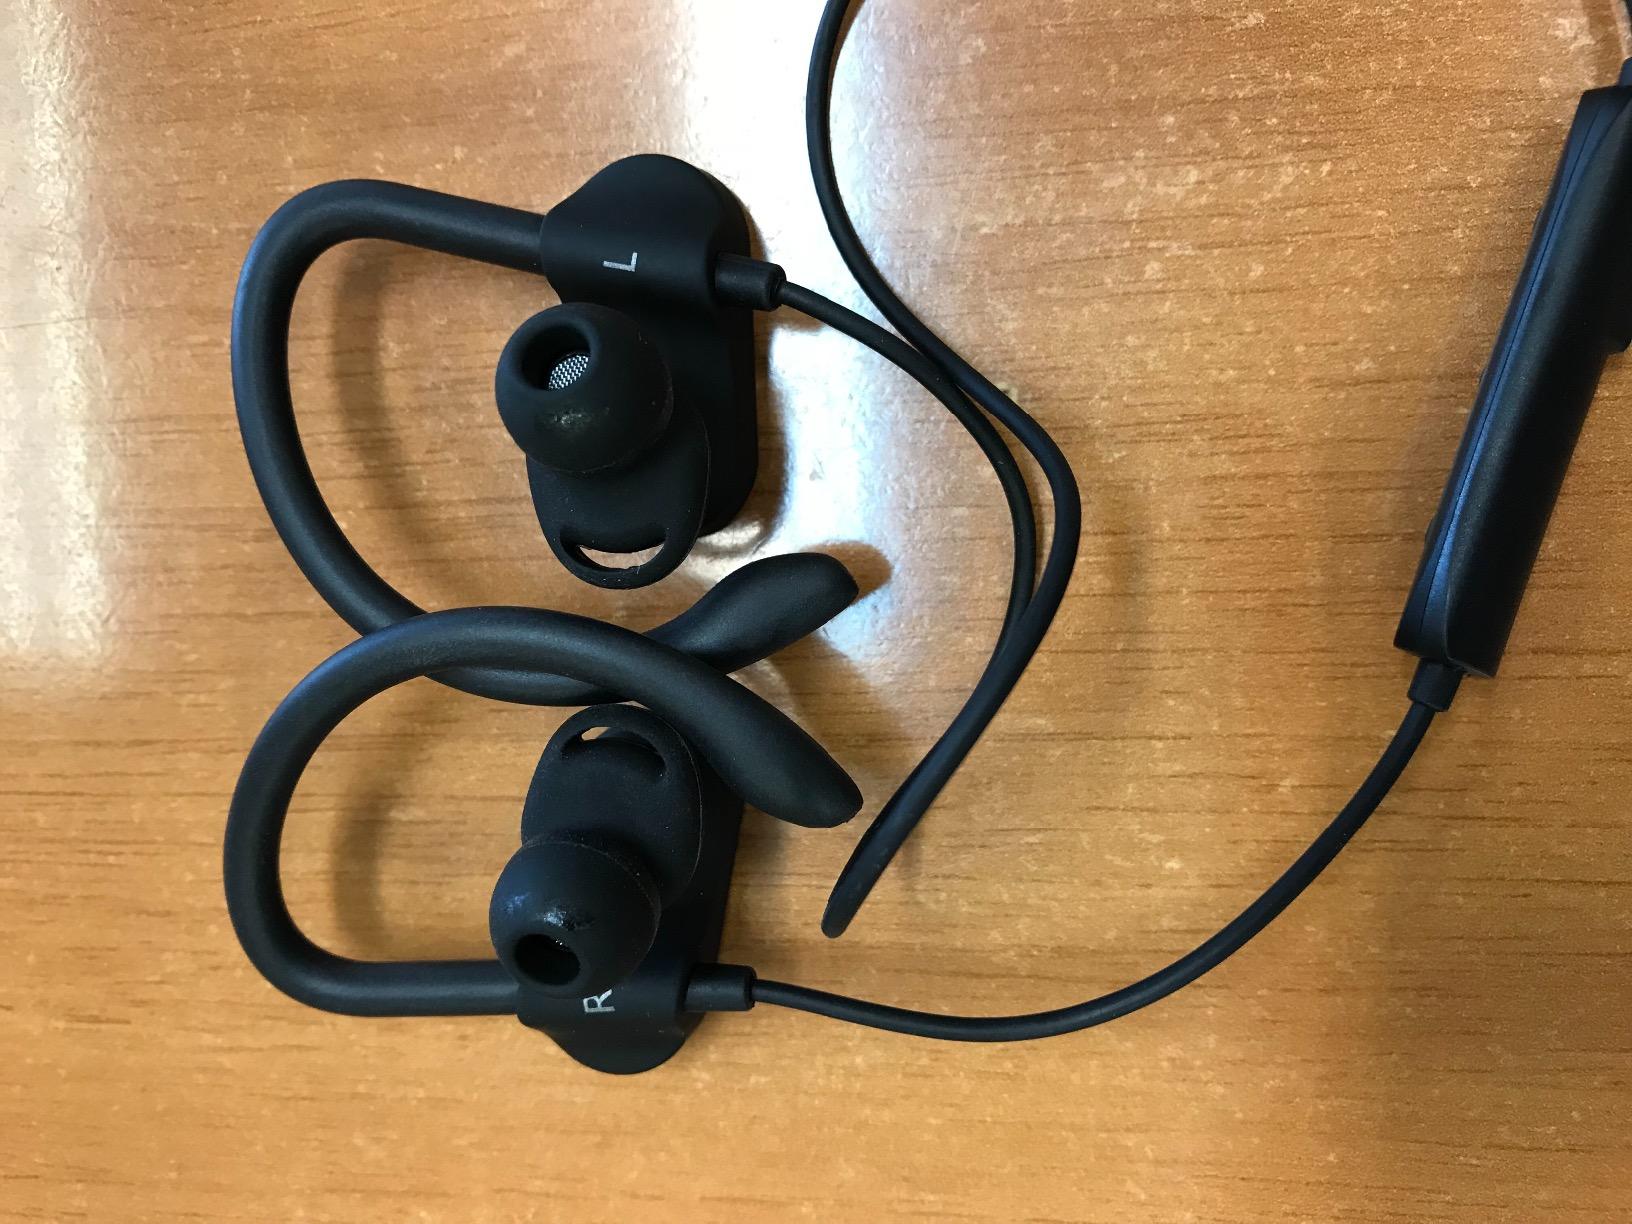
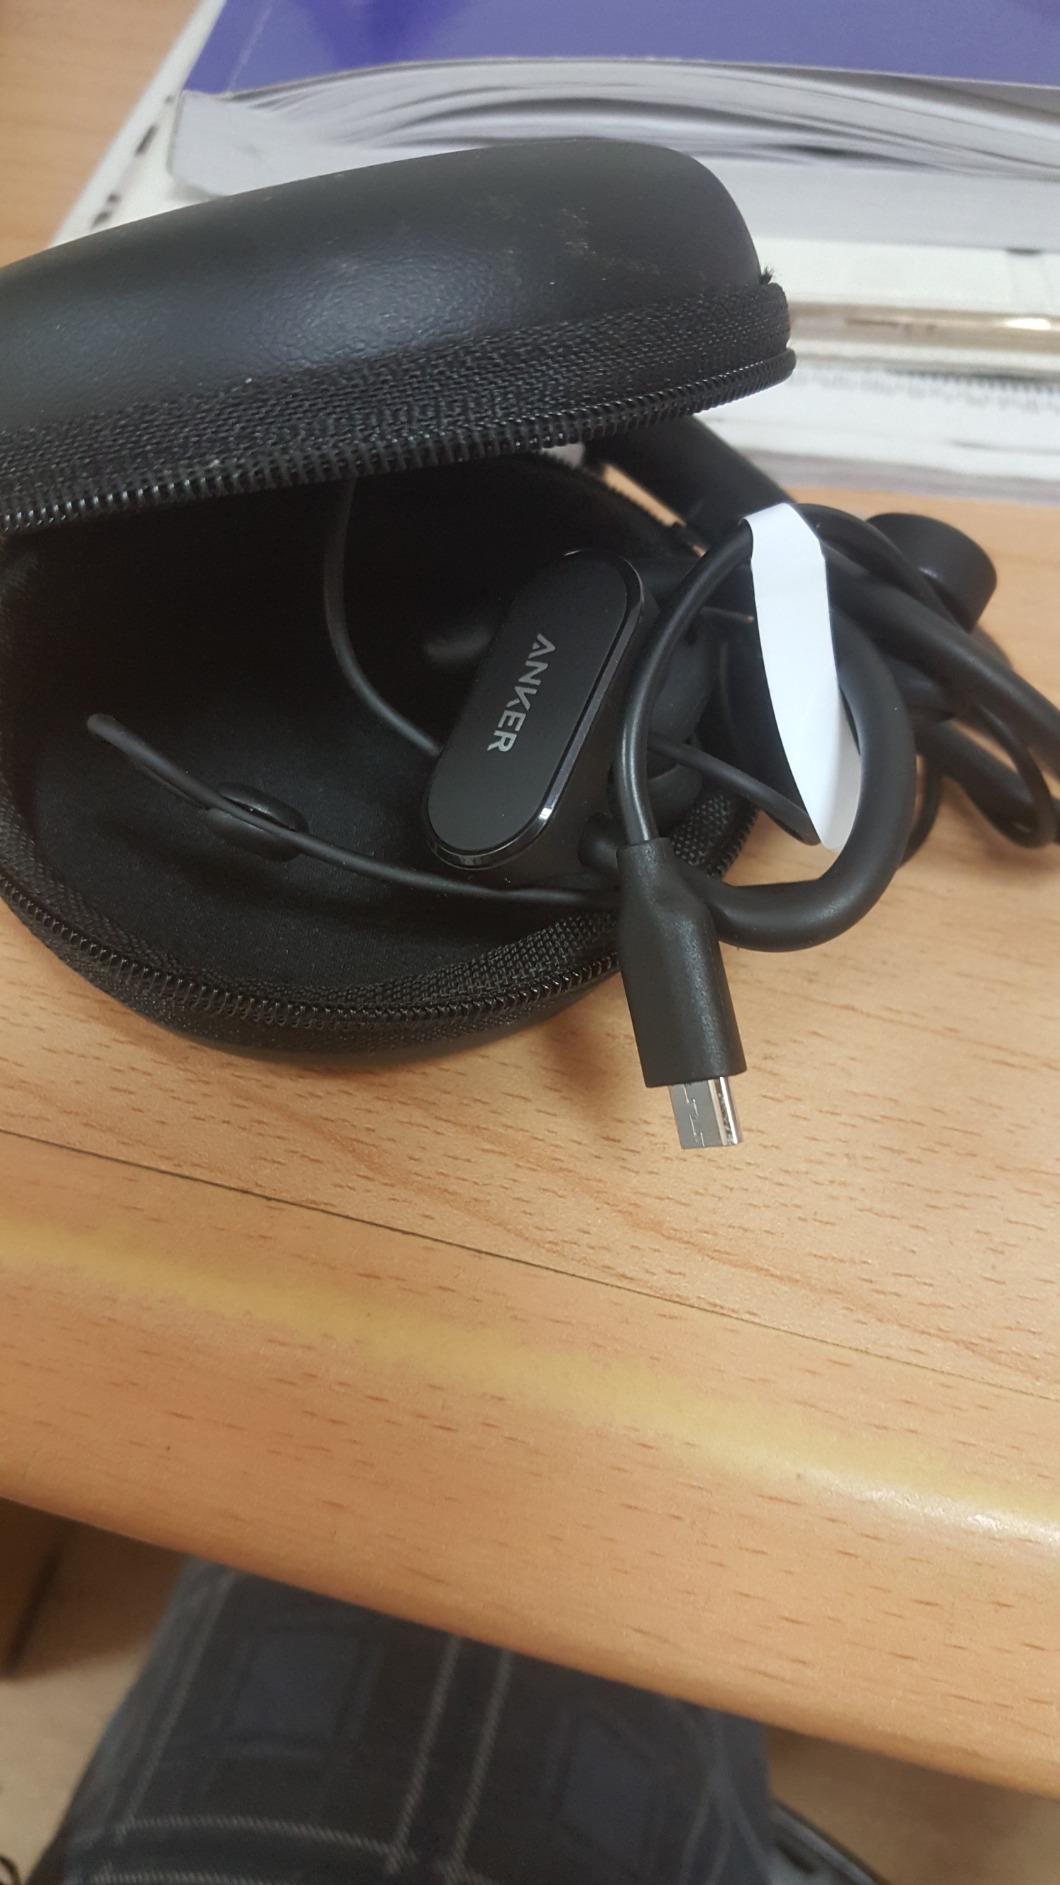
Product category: headphones
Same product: yes